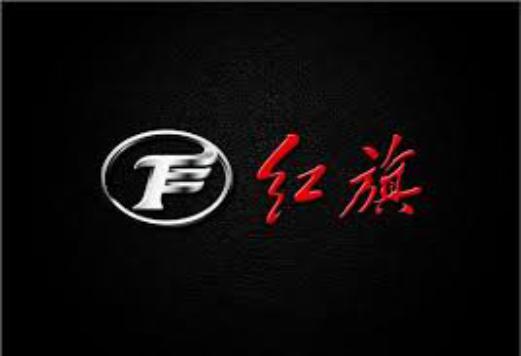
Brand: hongqi
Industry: Transportation